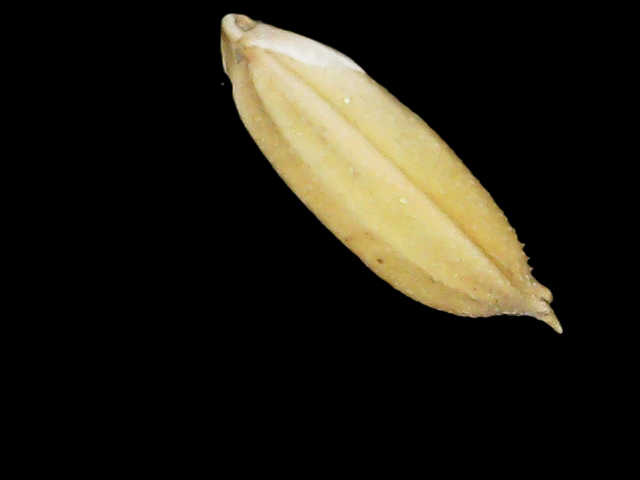
Rice variety: Binadhan24